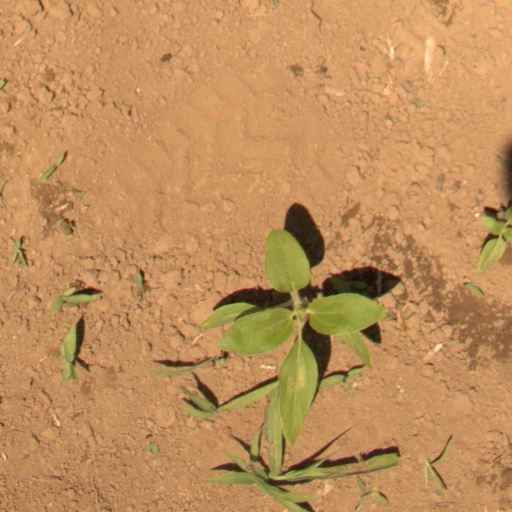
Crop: Jerusalem artichoke